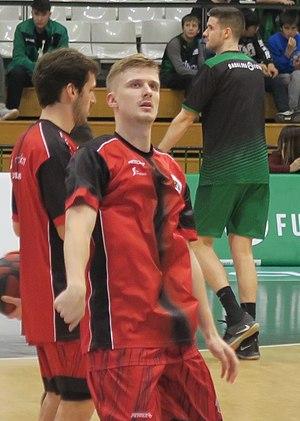
Luka Rupnik, né le 20 mai 1993 à Ljubljana en Slovénie, est un joueur slovène de basket-ball. Il évolue au poste de meneur.